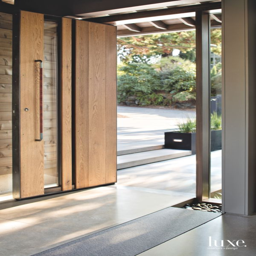
a home receives a sensitive revamp that blurs the lines between the interior and exterior while remaining true to its modernist roots .